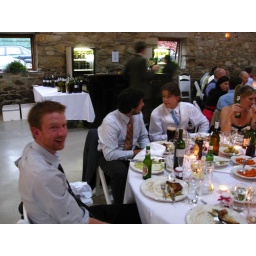
reception in the cow house